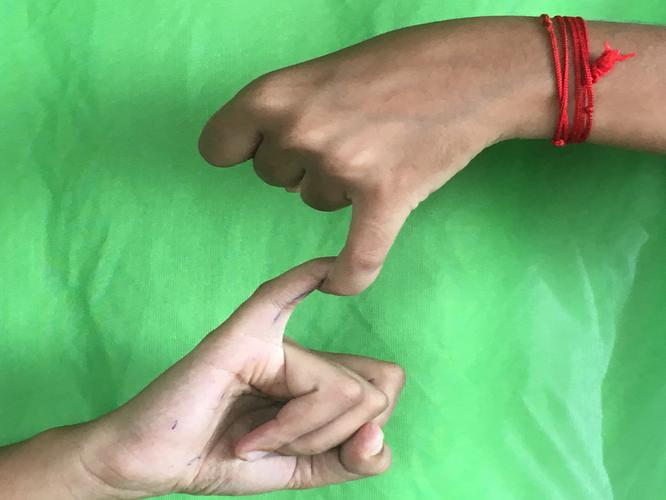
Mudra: Kilaka
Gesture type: double_hand